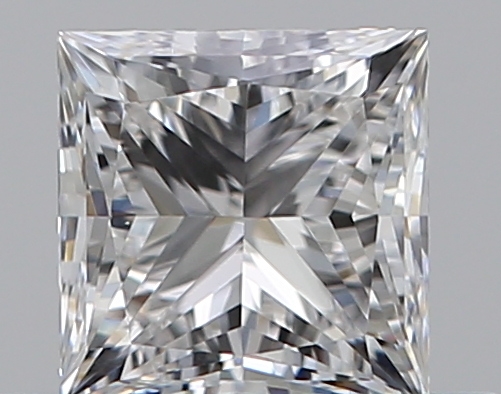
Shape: princess
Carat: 0.5
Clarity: VVS2
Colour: F
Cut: EX
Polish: EX
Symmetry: VG
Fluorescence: N
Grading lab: GIA
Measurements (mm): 4.25 x 4.21 x 3.05